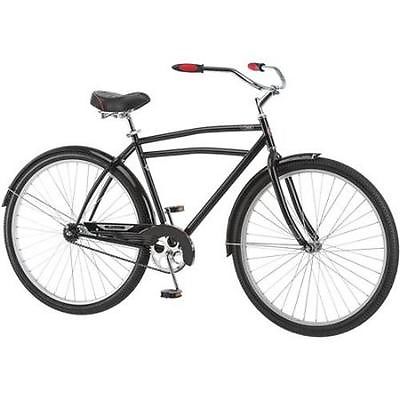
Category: bicycle